History of music in Paris

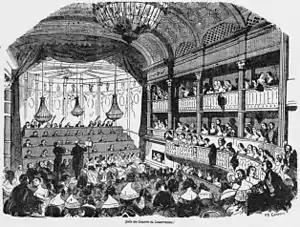
A concert at the Salle of the Paris Conservatory (March 1843)

The musical salons of the aristocracy were imitated by a new institution; the "goguette", musical clubs formed by Paris workers, craftsmen, and employees. There were "goguettes" of both men and women. They usually met once a week, often in the back room of a cabaret, where they would enthusiastically sing popular, comic, and sentimental songs. During the Restoration, songs were also an important form of political expression. The poet and songwriter Pierre Jean de Béranger became famous for his songs ridiculing the aristocracy, the established church and the ultra-conservative parliament. He was imprisoned twice for his songs, in 1821 and 1828, which only added to his fame. His supporters around France sent "foie gras", fine cheeses and wines to him in prison. The celebrated Paris police chief Eugène François Vidocq sent his men to infiltrate the "goguettes" and arrest those who sang songs ridiculing the monarch.